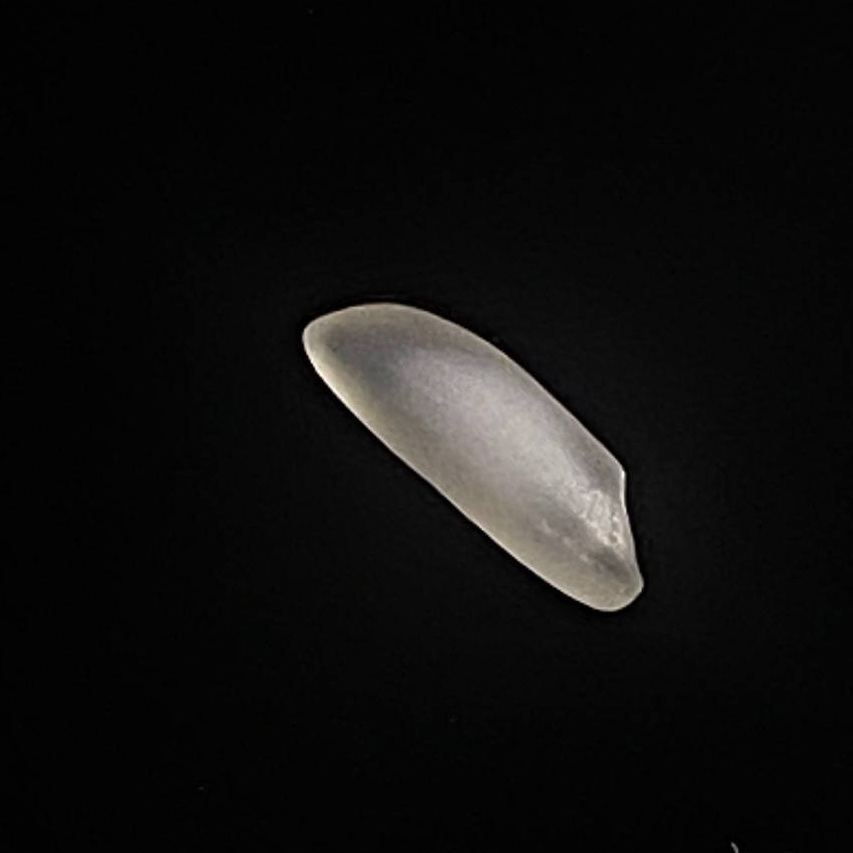
Rice variety: Najirshail